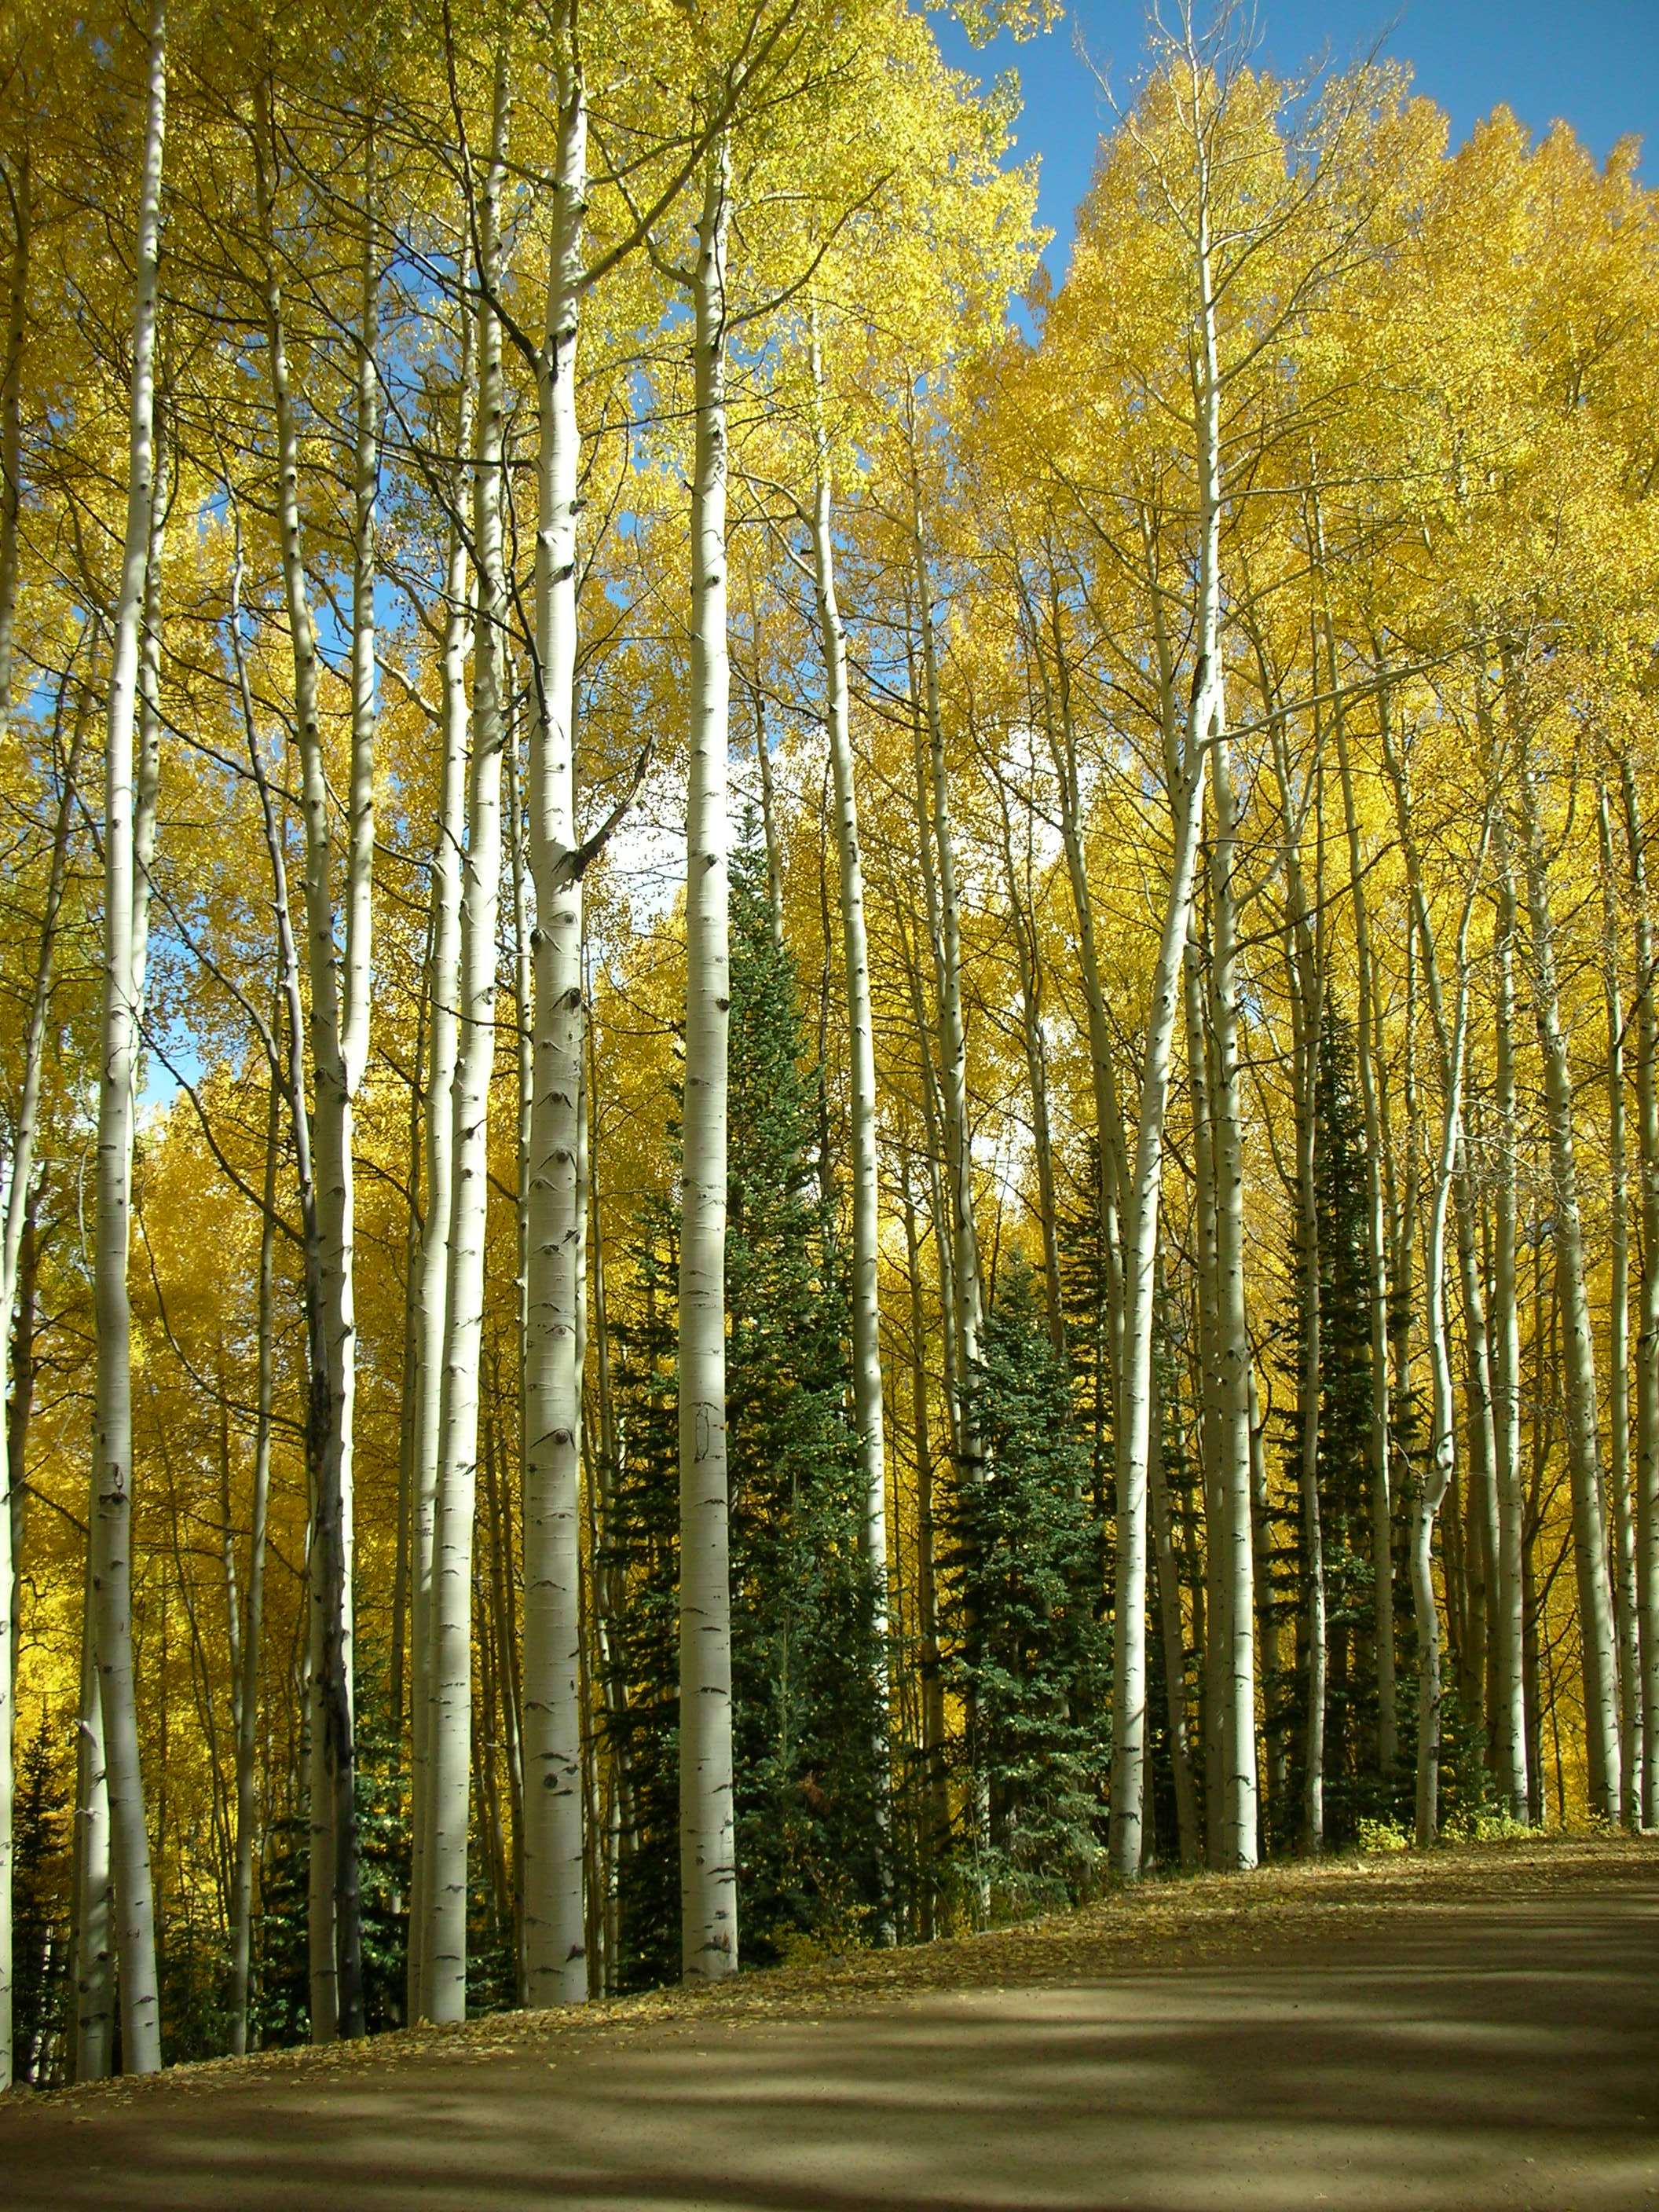
landscape, tree, nature, forest, grass, branch, plant, sky, sunlight, leaf, trunk, birch, autumn, yellow, deciduous, grove, woodland, ecosystem, biome, old growth forest, woody plant, temperate broadleaf and mixed forest, temperate coniferous forest, spruce fir forest